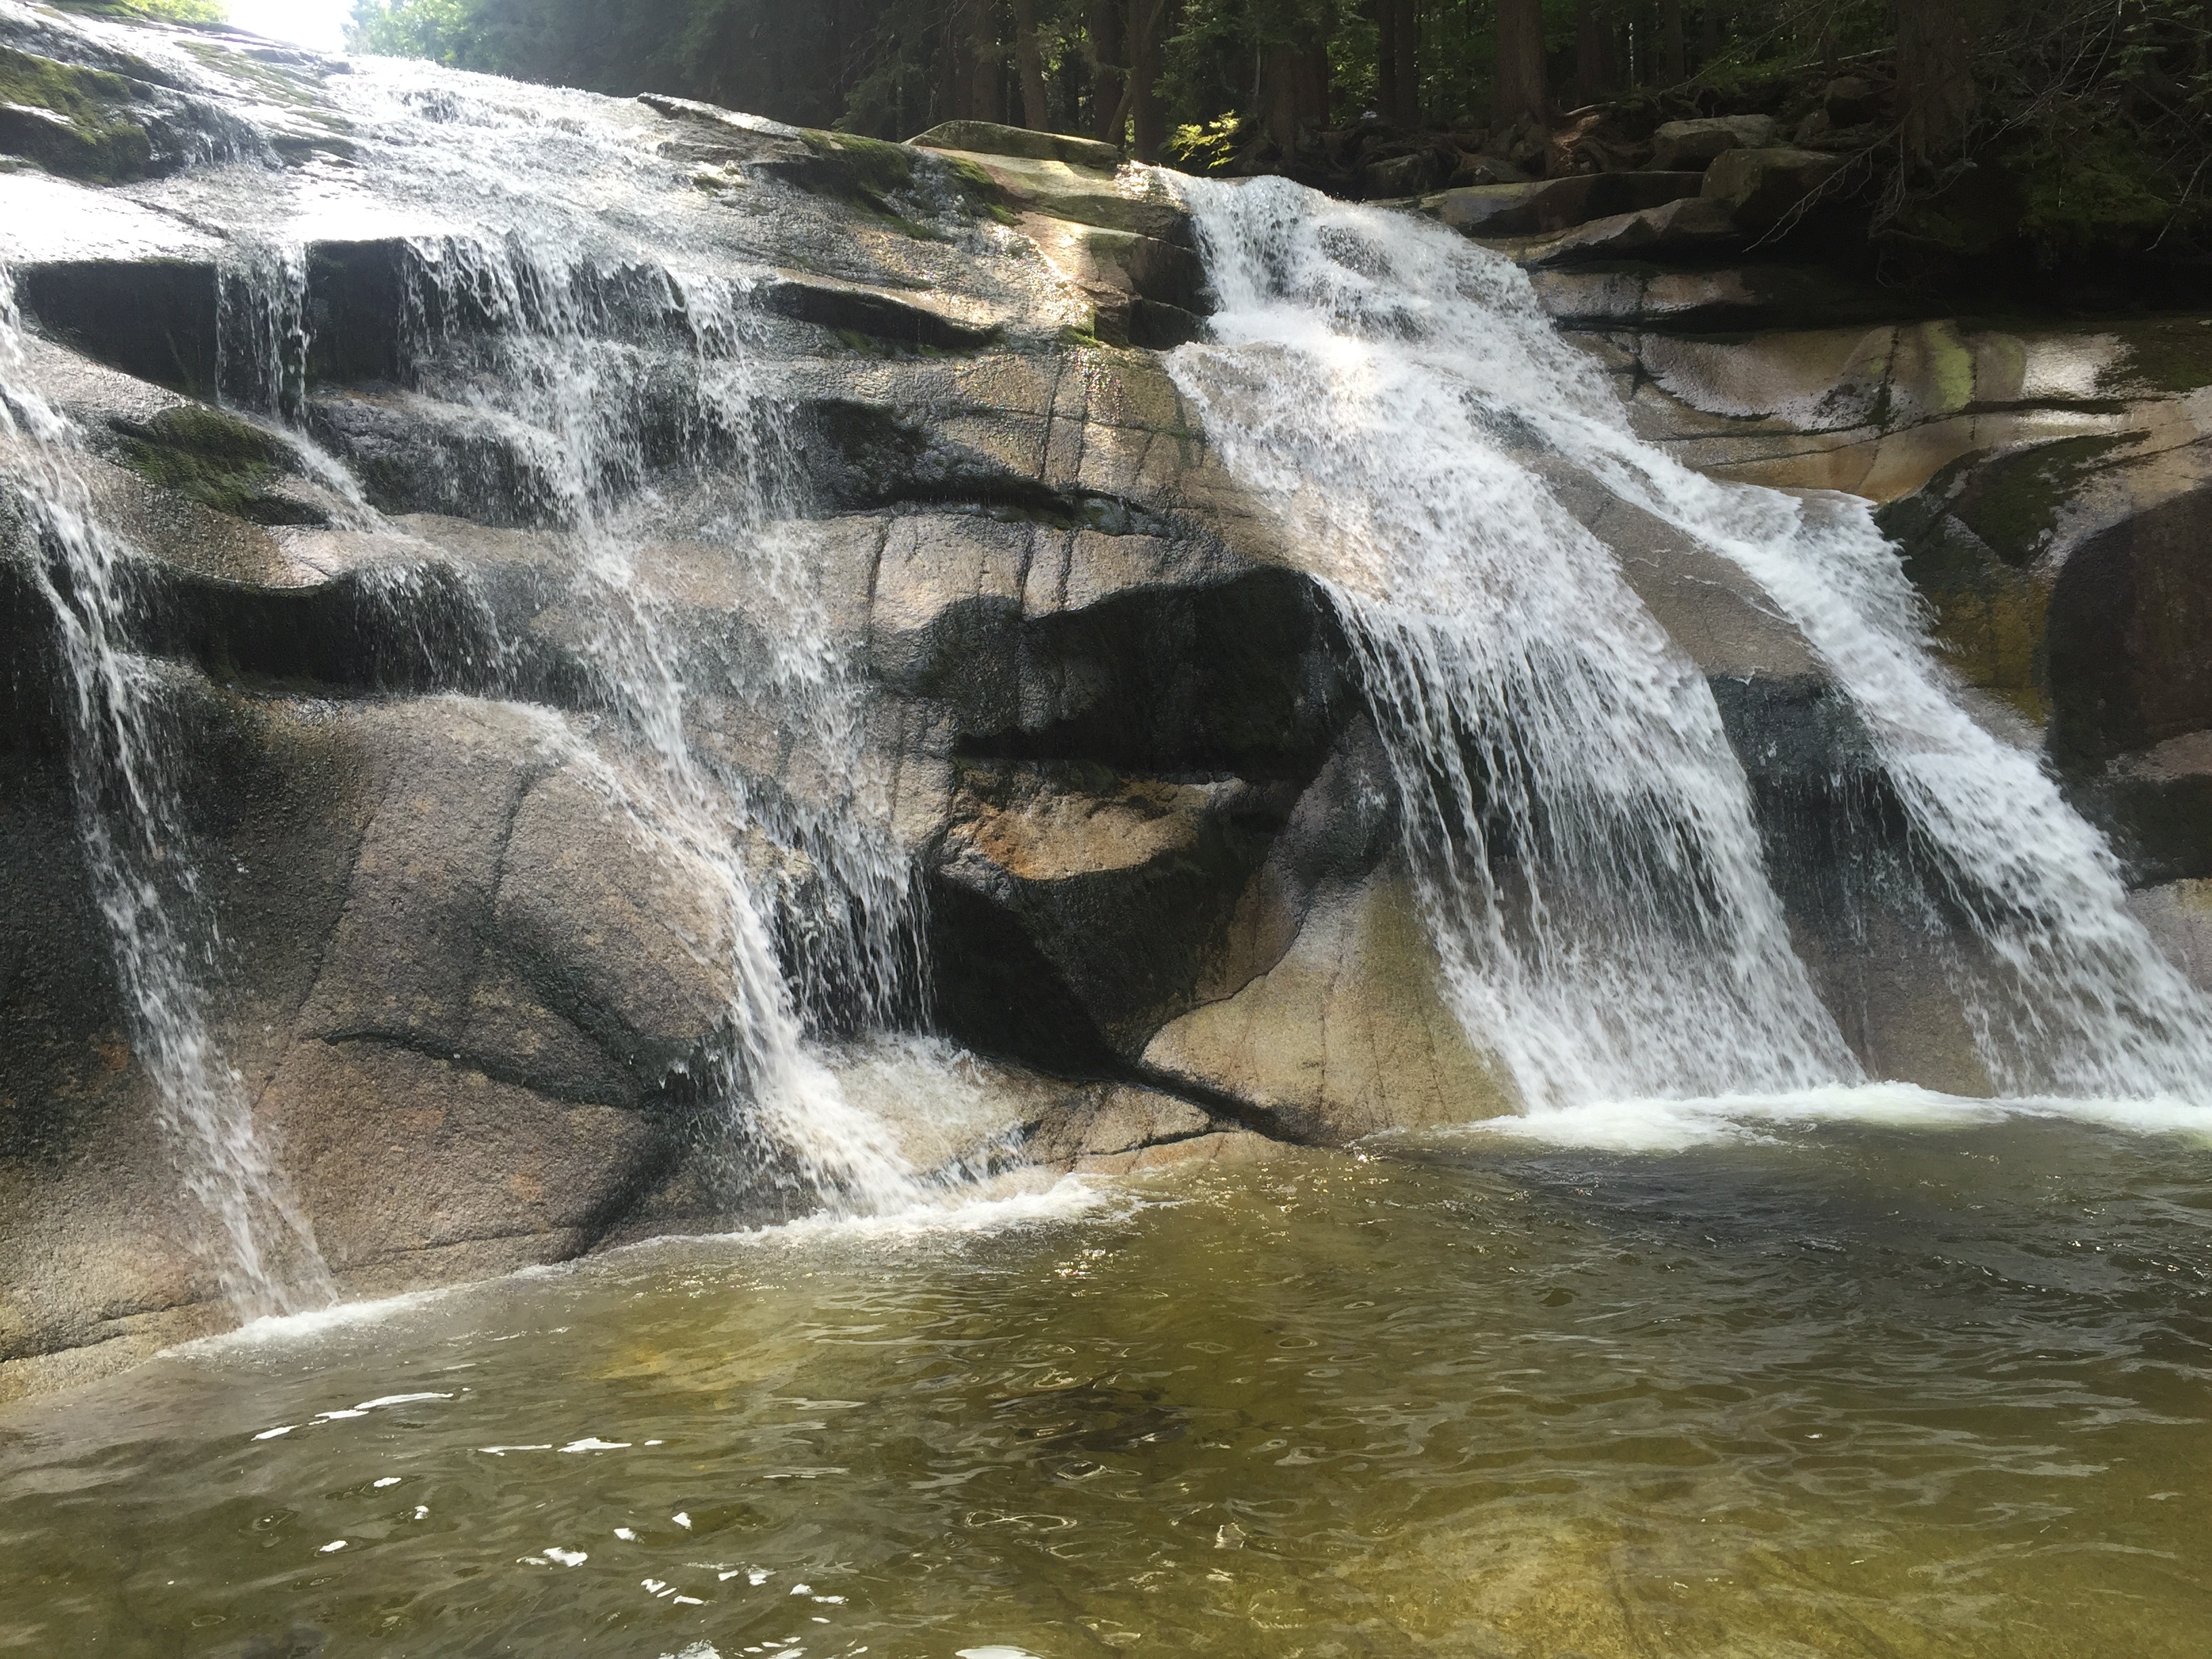
water, nature, waterfall, river, stone, stream, flowing, rapid, body of water, current, wasserfall, water feature, watercourse, mumlava waterfalls, river basin